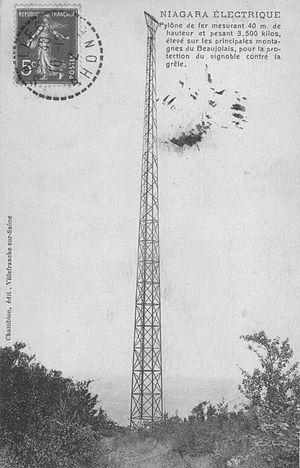
Monts du Beaujolais. ""Niagara"" électrique, dispositif anti-grêle vers 1910. Carte postale
Les paragrêles sont des équipements développés au début du XIXᵉ siècle dans le but de se protéger de la grêle. Ainsi, le paragrêle électrique, tout comme sa forme moderne, le niagara, sans parler du canon anti-grêle, ont-ils été mis en œuvre, mais avec des succès très mitigés. Il est ici question des paragrêles électriques, le canon anti-grêle étant traité par ailleurs.